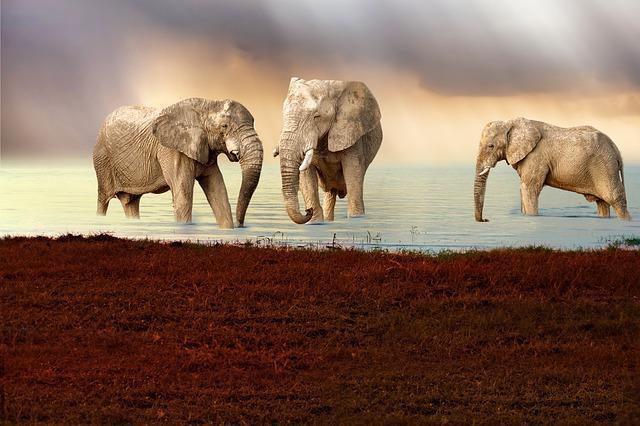
elephant